Old Coast Guard Station Manasquan Inlet

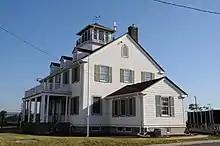

The Old Coast Guard Station Manasquan Inlet, also known as Coast Guard Lifeboat Station #105, is located at 40 Inlet Drive in the borough of Point Pleasant Beach in Ocean County, New Jersey, United States. Built from 1936 to 1937, the historic Colonial Revival building was added to the National Register of Historic Places on May 14, 2021, for its significance in architecture, transportation, and maritime history. It was listed as part of the U.S. Government Lifesaving Stations, Houses of Refuge, and pre-1950 U.S. Coast Guard Lifeboat Stations Multiple Property Submission (MPS).